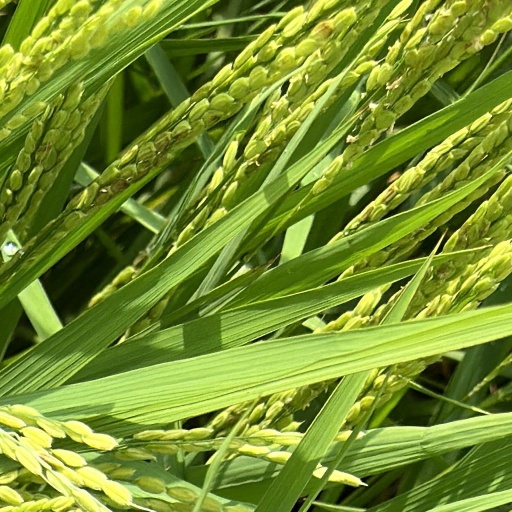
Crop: rice